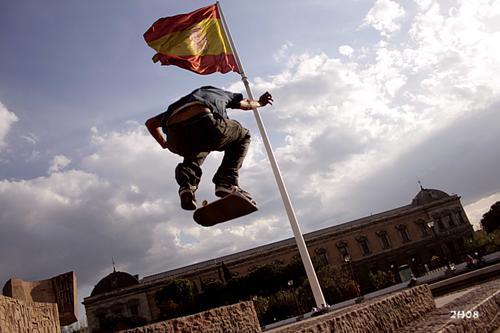
A person doing a skateboarding jumping trick next to a flagpole and concrete style steps.